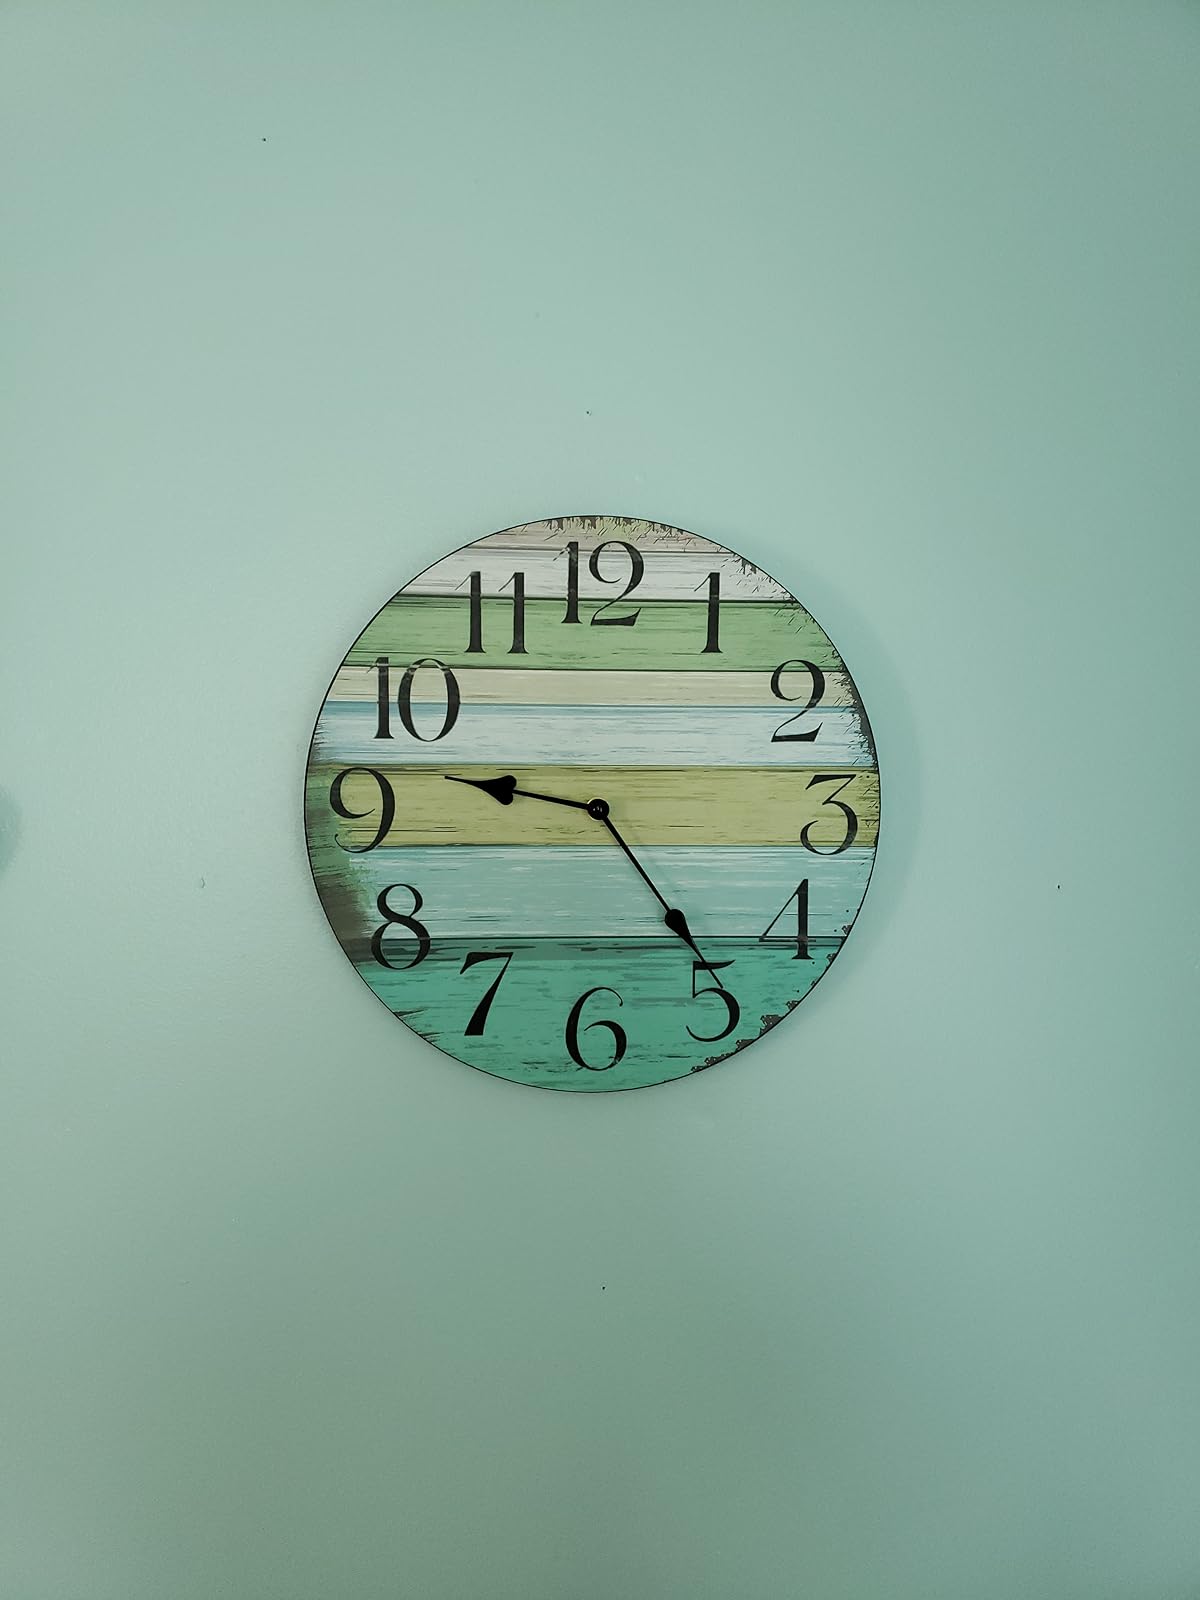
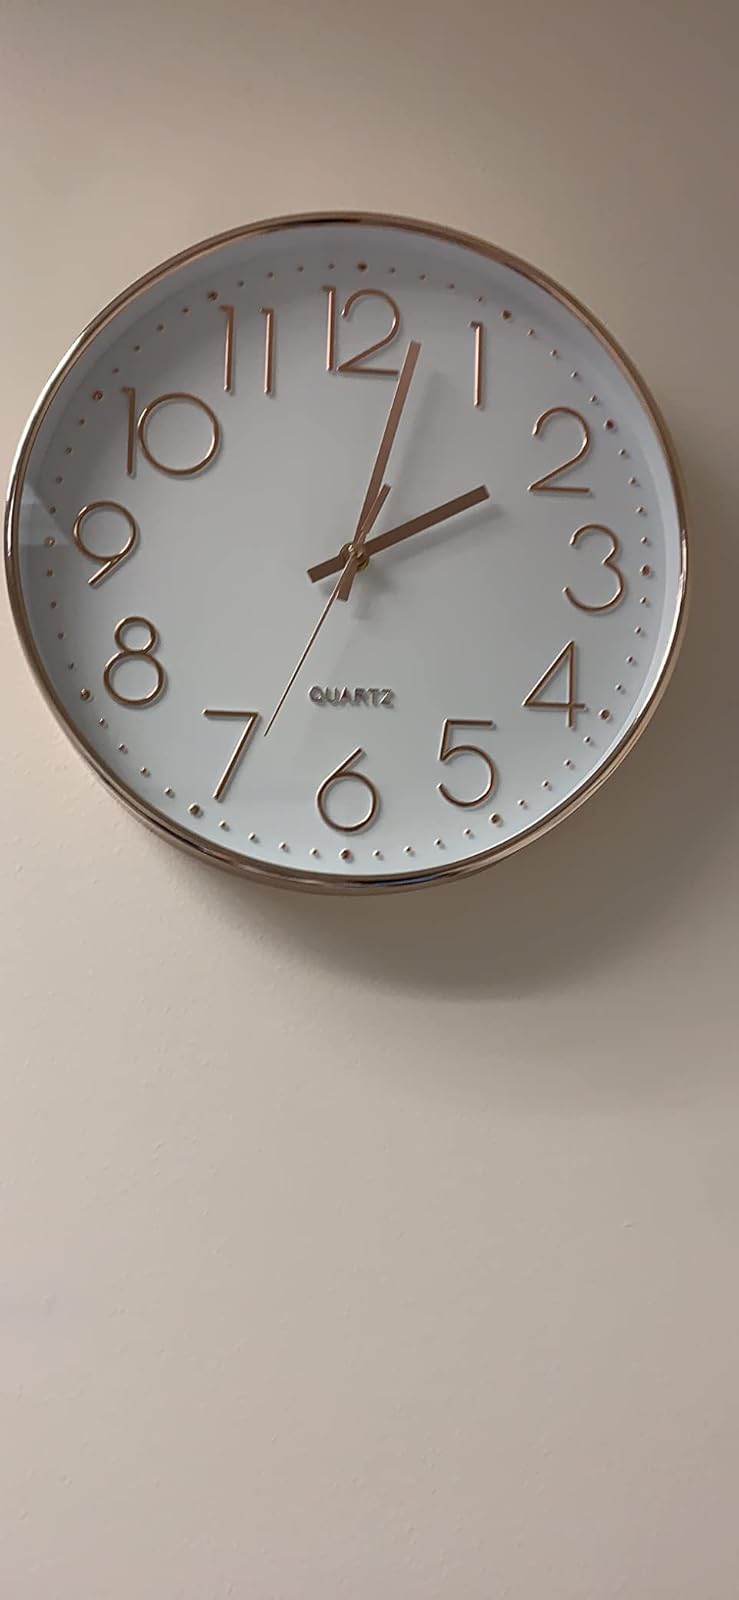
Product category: clock
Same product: no